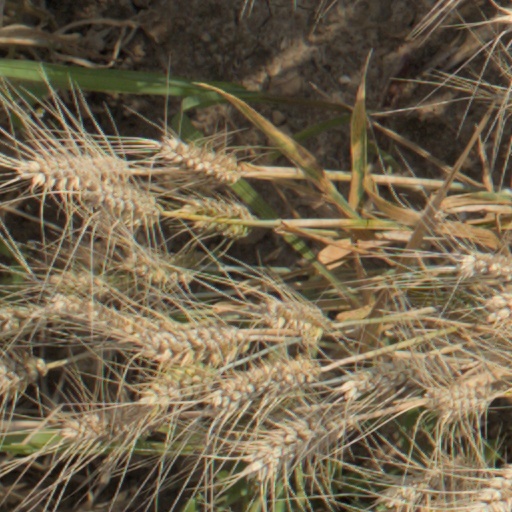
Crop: wheat